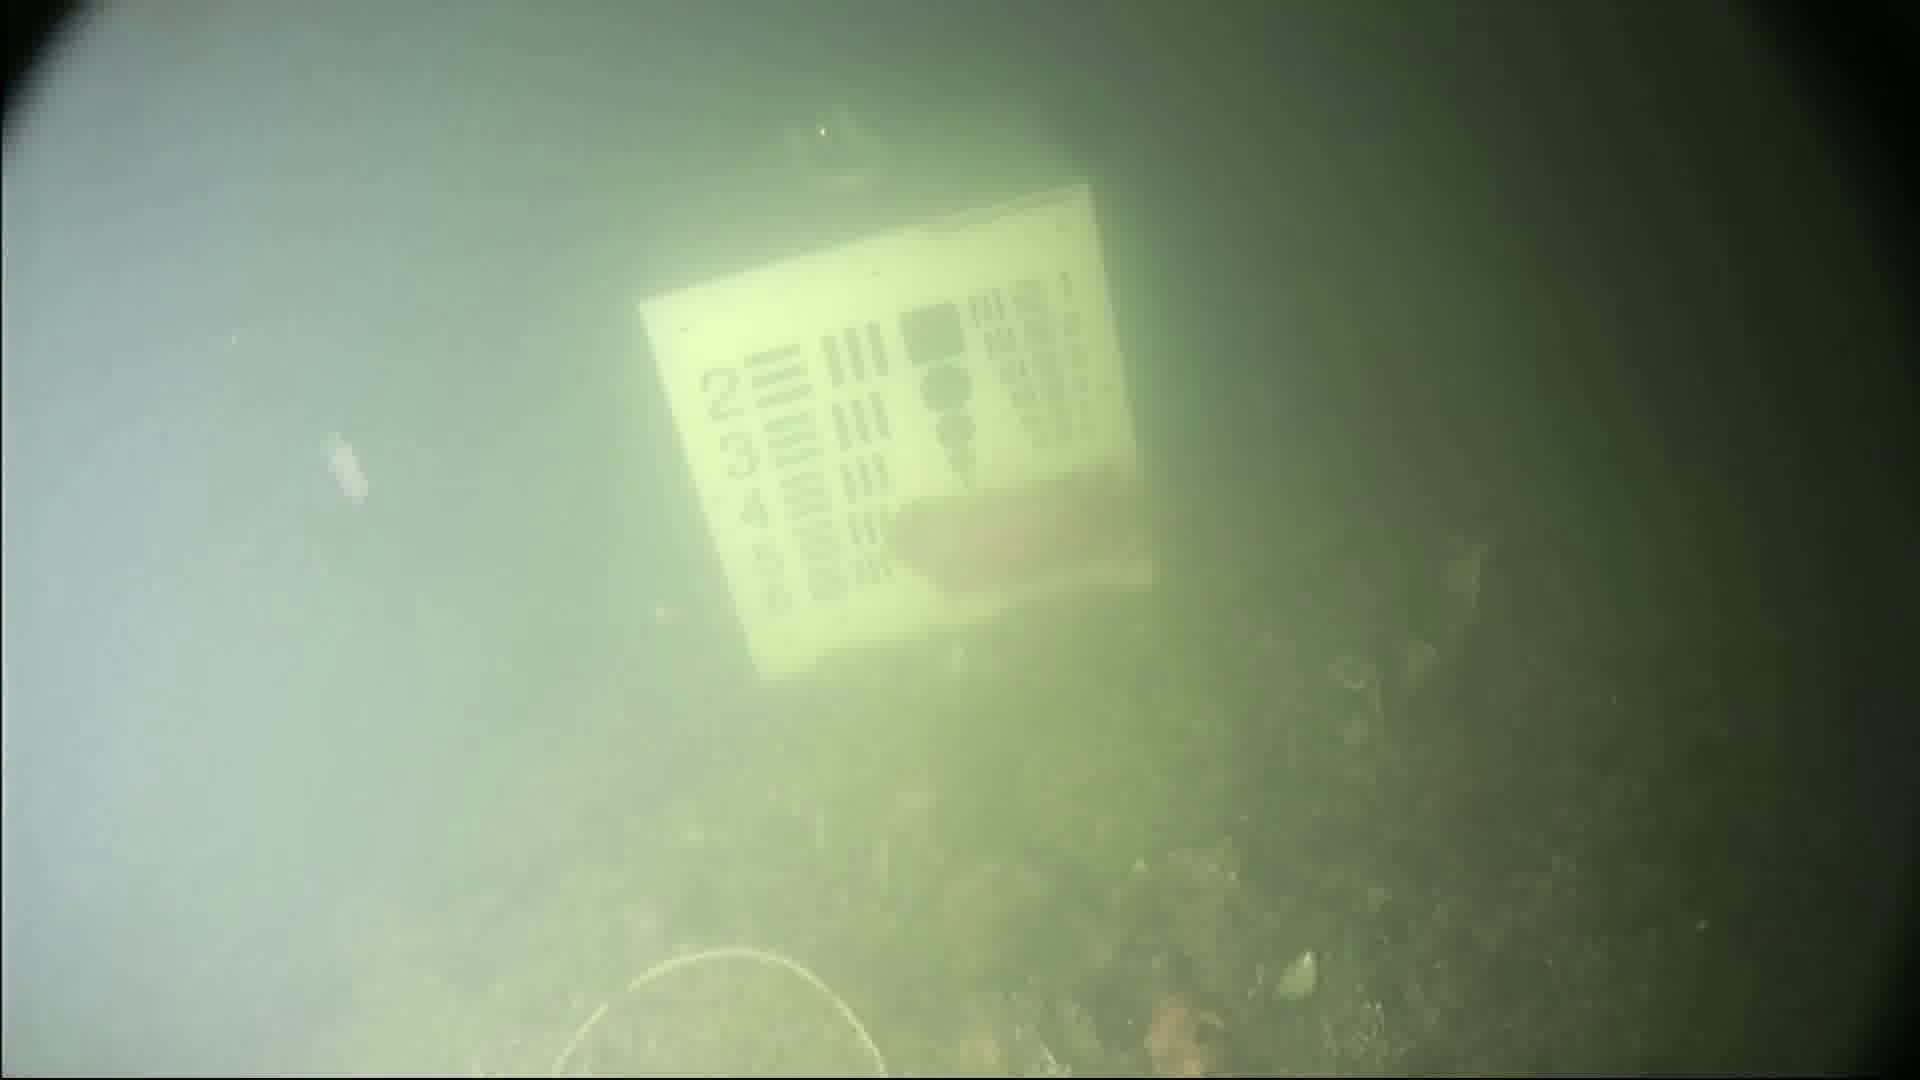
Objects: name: fish